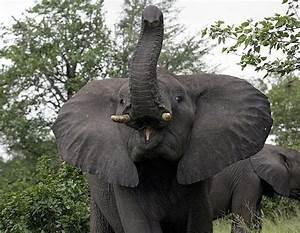
elephant